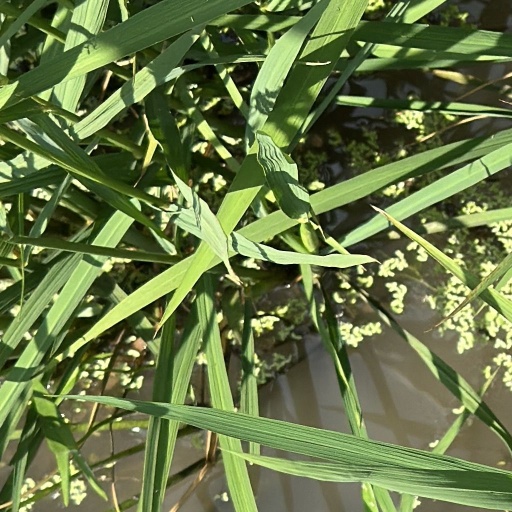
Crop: rice